Aramis Ramírez

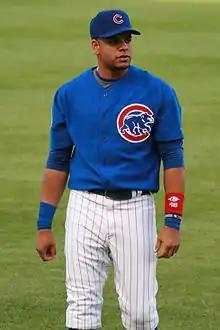
Ramírez with the Chicago Cubs in 2008

Aramis Nin Ramírez (born June 25, 1978) is a Dominican former professional baseball third baseman, who played 18 seasons in Major League Baseball (MLB) for the Pittsburgh Pirates, Chicago Cubs, and Milwaukee Brewers. He was named an All-Star three times during his career.